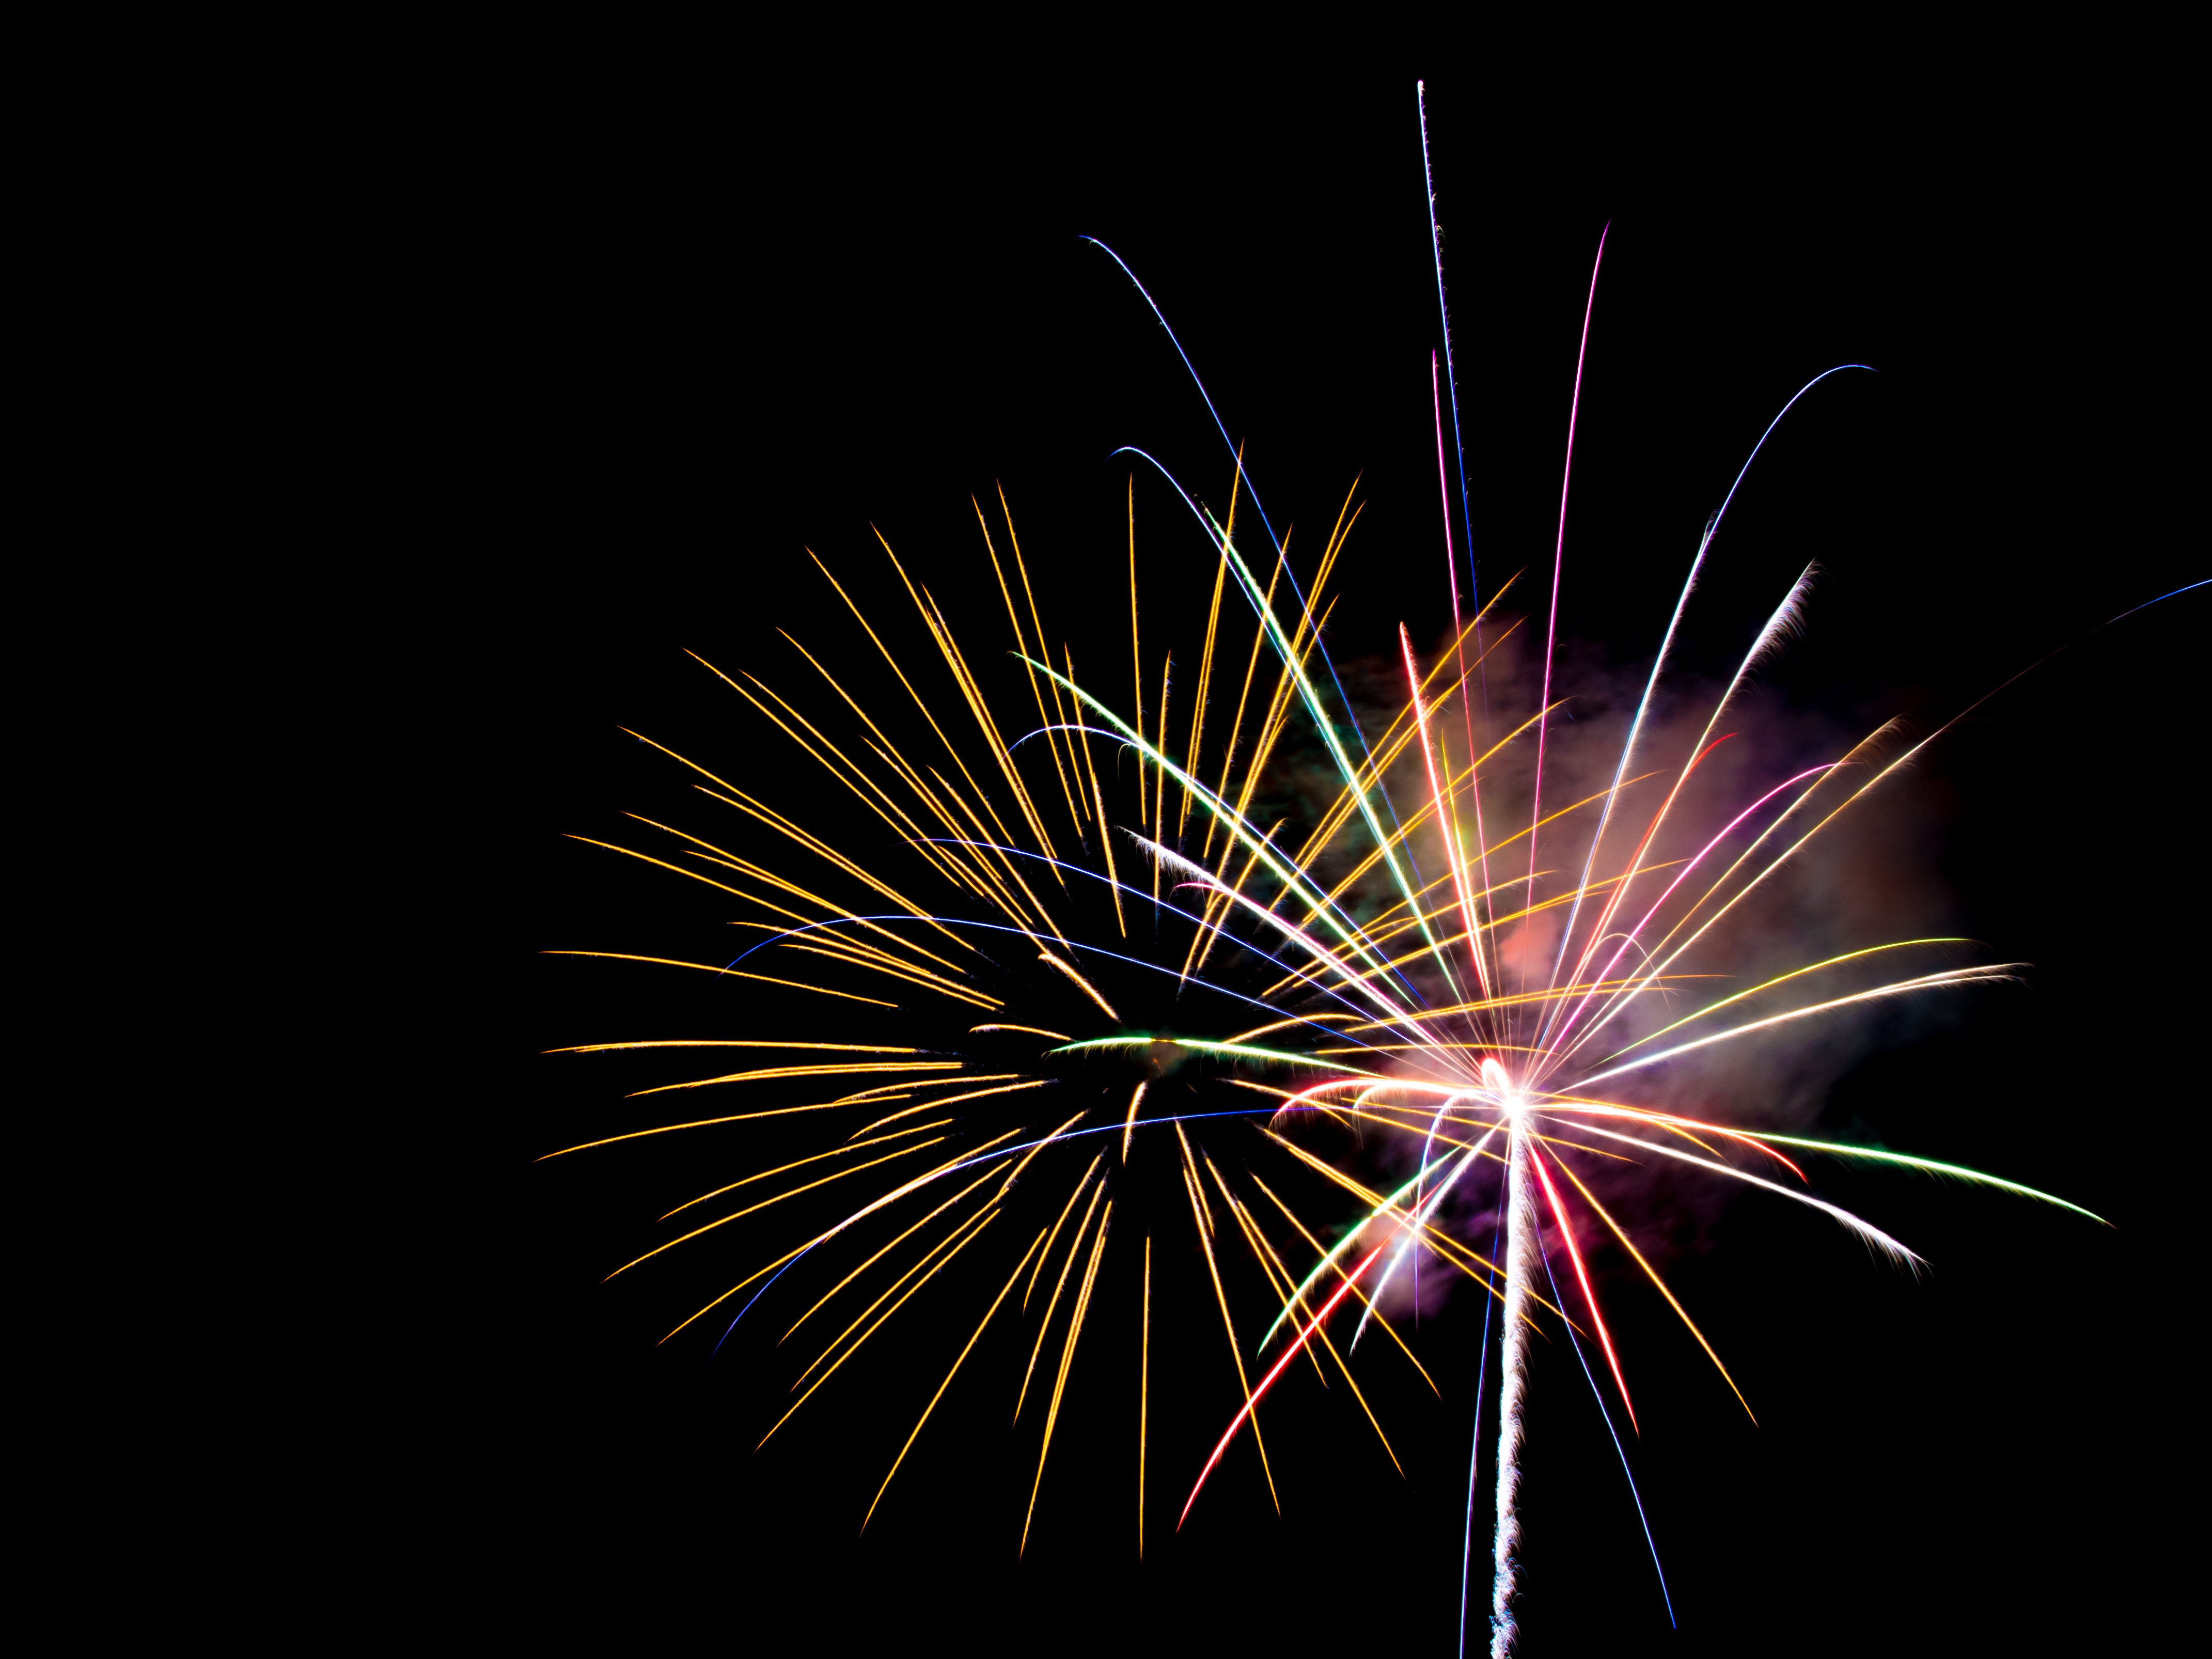
recreation, sparkler, july, fireworks, of, illustration, event, 4th, outdoor recreation